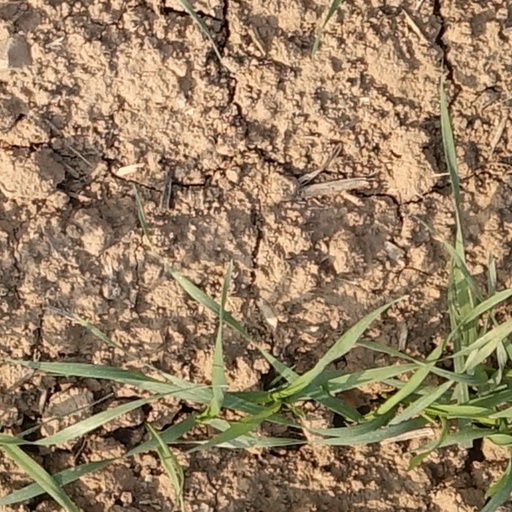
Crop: wheat